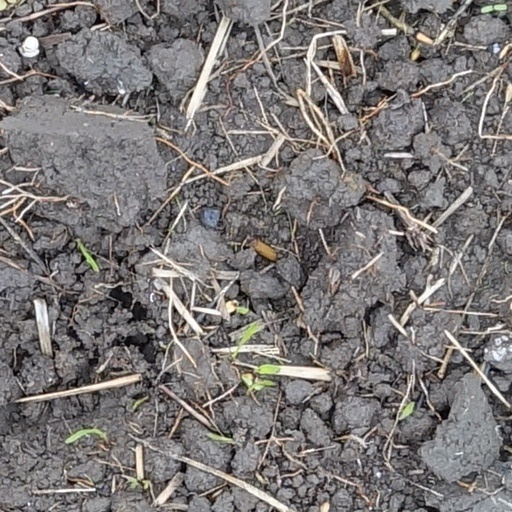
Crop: wheat